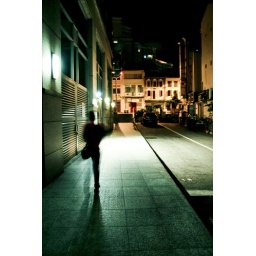
Picture of my wife while we're walking in a dark alley near our house in Kim Yam Road, Singapore.